Griswold Manufacturing

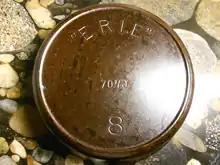
Griswold "Erie" cast-iron skillet, using "Erie" logo before the "Griswold" logo was used.

In the 1870s, Griswold began to manufacture skillets, pots, grinding mills and waffle irons. The company was renamed Selden & Griswold Manufacturing Company in 1873. In 1884 Matthew Griswold bought out the interests of the Selden family. The next year there was a fire, and the factory had to be rebuilt. In 1887 the company was reorganized and chartered as the Griswold Manufacturing Company.